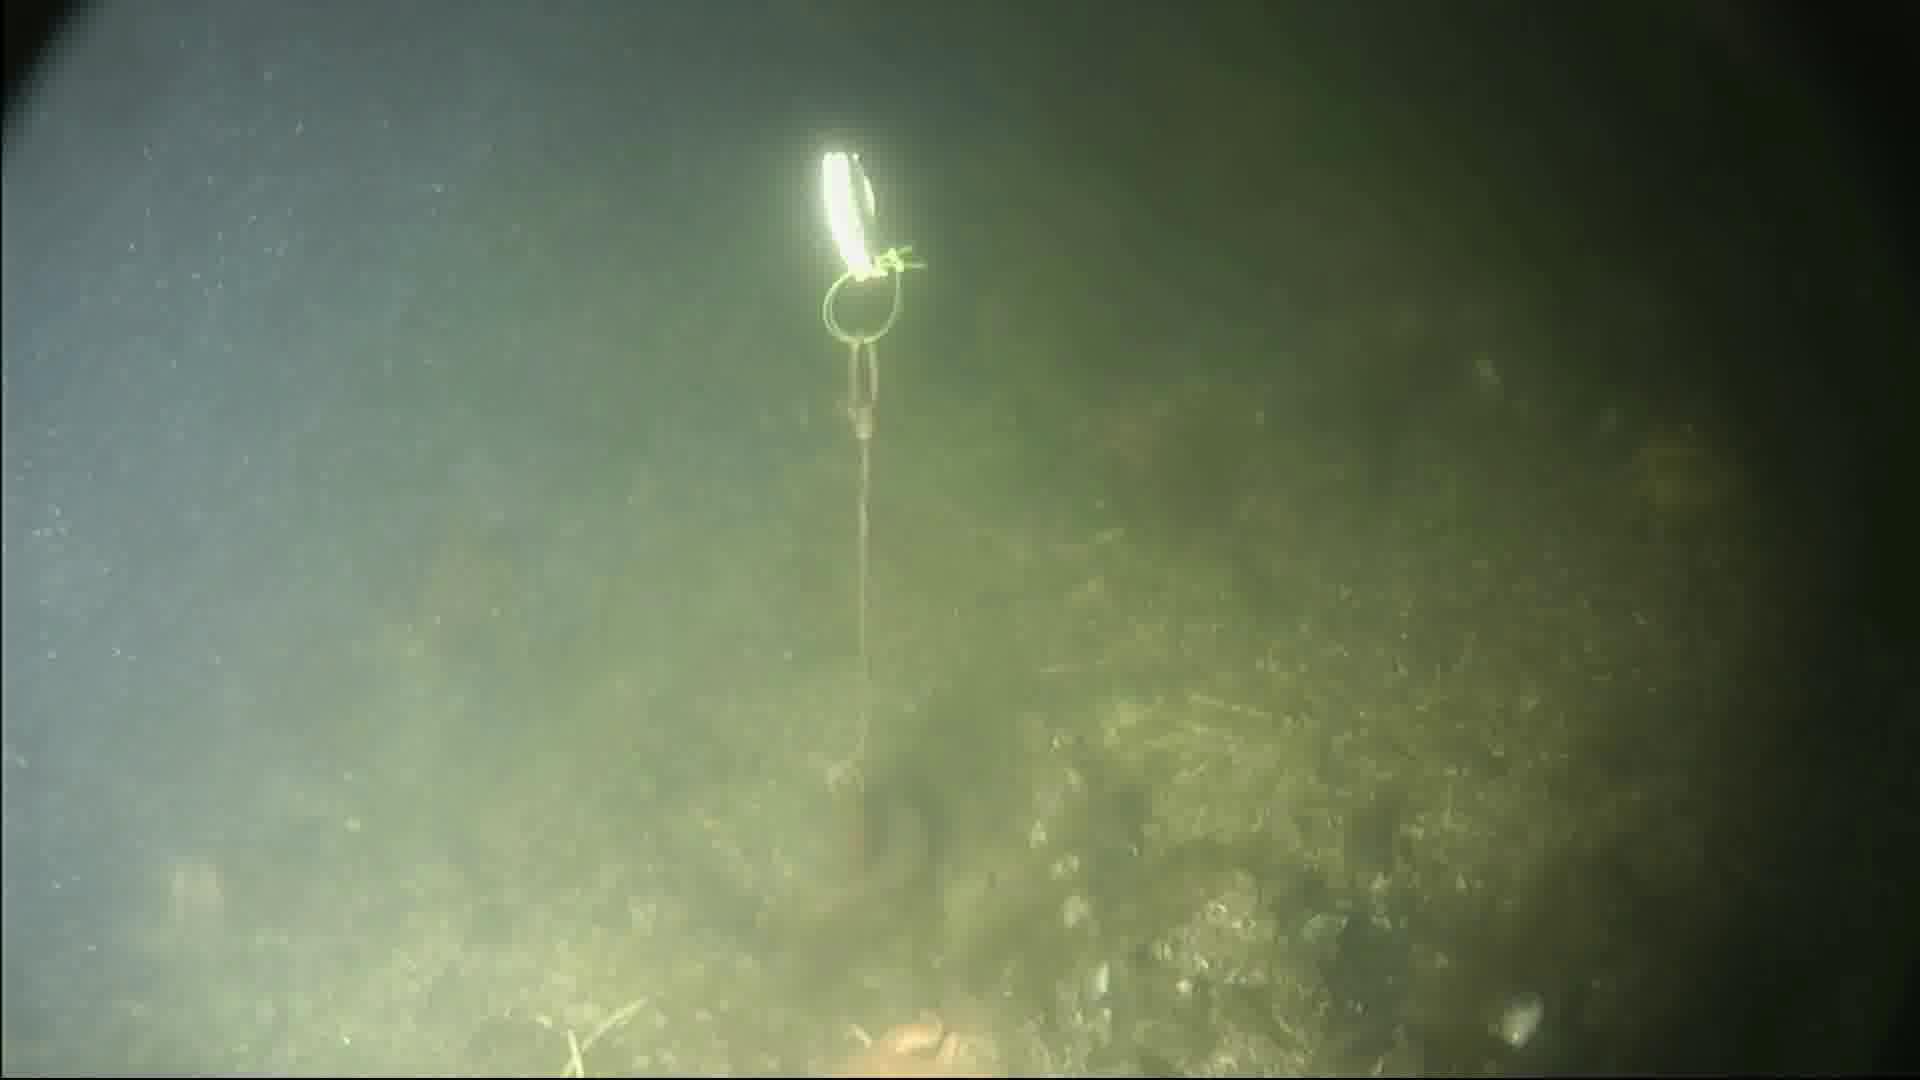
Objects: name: starfish
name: crab